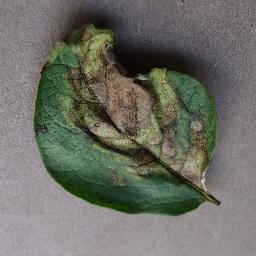
Label: Potato___Late_blight